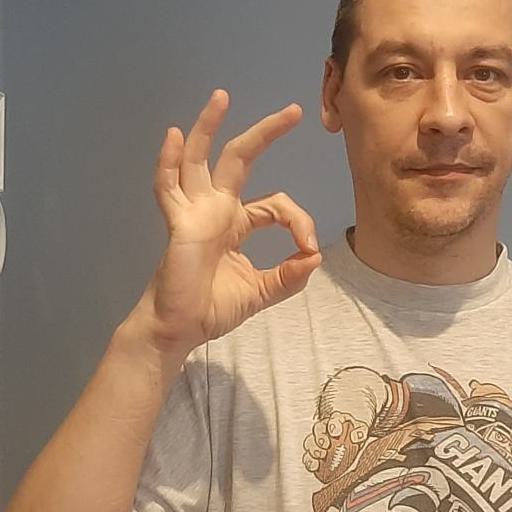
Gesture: ok